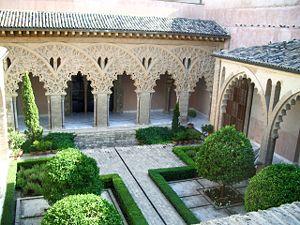
Ahmad ibn Sulayman, de son nom complet Abu-Jafar Ahmad ibn Sulayman al-Muqtadir bi-llah, qui prit le surnom honorifique d’al-Muqtadir et connu comme Ahmad Iᵉʳ al-Muqtadir est le second dirigeant de la dynastie des Houdides, qui régna sur le taïfa de Saragosse. Il régna de 1049 à 1081.
Le palais de l'Aljaferia est un palais fortifié construit durant la seconde moitié du XIᵉ siècle, à l'époque d'Al-Muqtadir, à Saragosse, en tant que résidence des rois Banu Hud. Il reflète la splendeur de la taïfa de Saragosse au moment de son apogée politique et culturel.